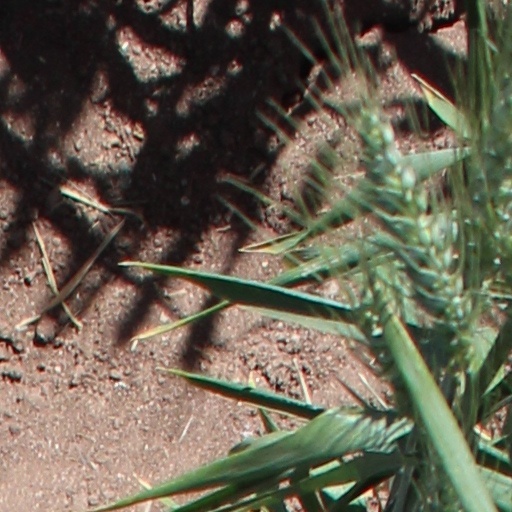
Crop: wheat